Honda E engine

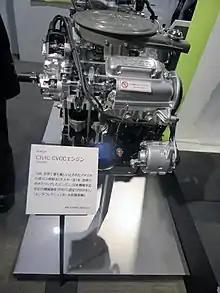
The ED engine in Honda's museum

The ED series introduced the CVCC technology; it is otherwise the same as the contemporary EC engine. It displaced and used an SOHC 12-valve design. Output with a 3 barrel carburetor was at 5000 rpm and at 3000 rpm.